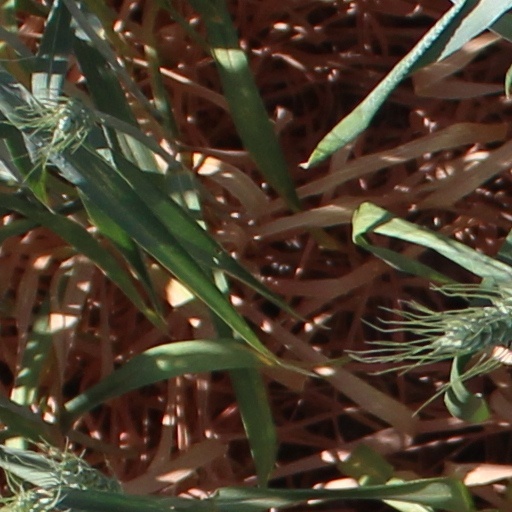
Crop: wheat